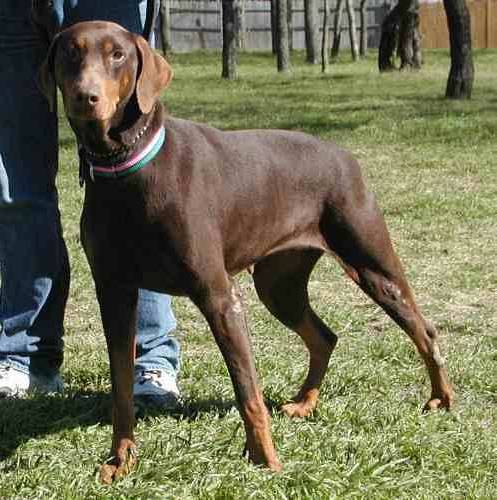
Label: dog